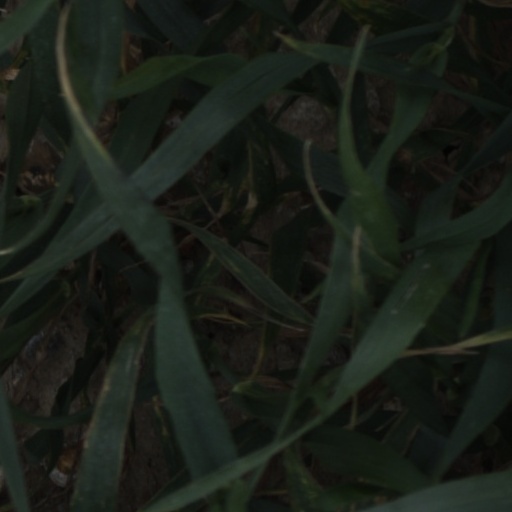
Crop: wheat